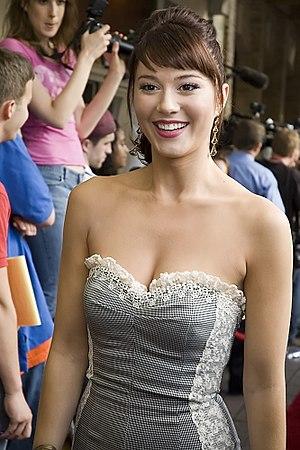
Die Hard 4 : Retour en enfer ou Vis libre ou crève au Québec est un film d'action américain réalisé par Len Wiseman, sorti en 2007. C'est le quatrième volet de la saga Die Hard.